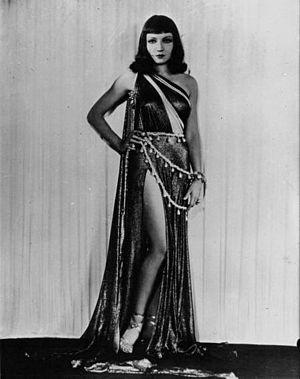
Claudette Colbert, en impératrice romaine vers 1925
Le Signe de la croix est un film américain réalisé par Cecil B. DeMille, sorti en 1932.
Claudette Colbert est une actrice américaine d'origine française, née Émilie Claudette Chauchoin le 13 septembre 1903 à Saint-Mandé, et morte le 30 juillet 1996 à Speightstown à la Barbade. L’American Film Institute a classé Claudette Colbert douzième actrice de légende.